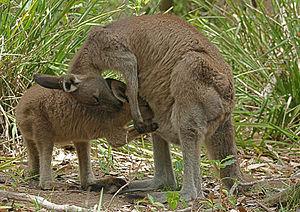
un kangourou gris ( Macropus giganteus) Joey feeds (tête à l'intérieur de la poche de sa mère) à qui sa mère montre son affection. Cette famille se trouvait dans Murramarang National Park sur la côte sud du NSW (New South Wales), Australie. Italiano: Parco nazionale di Murramarang (Nuovo Galles del Sud, Australia): una femmina di canguro grigio orientale (Macropus giganteus) intenta ad allattare il suo cucciolo.